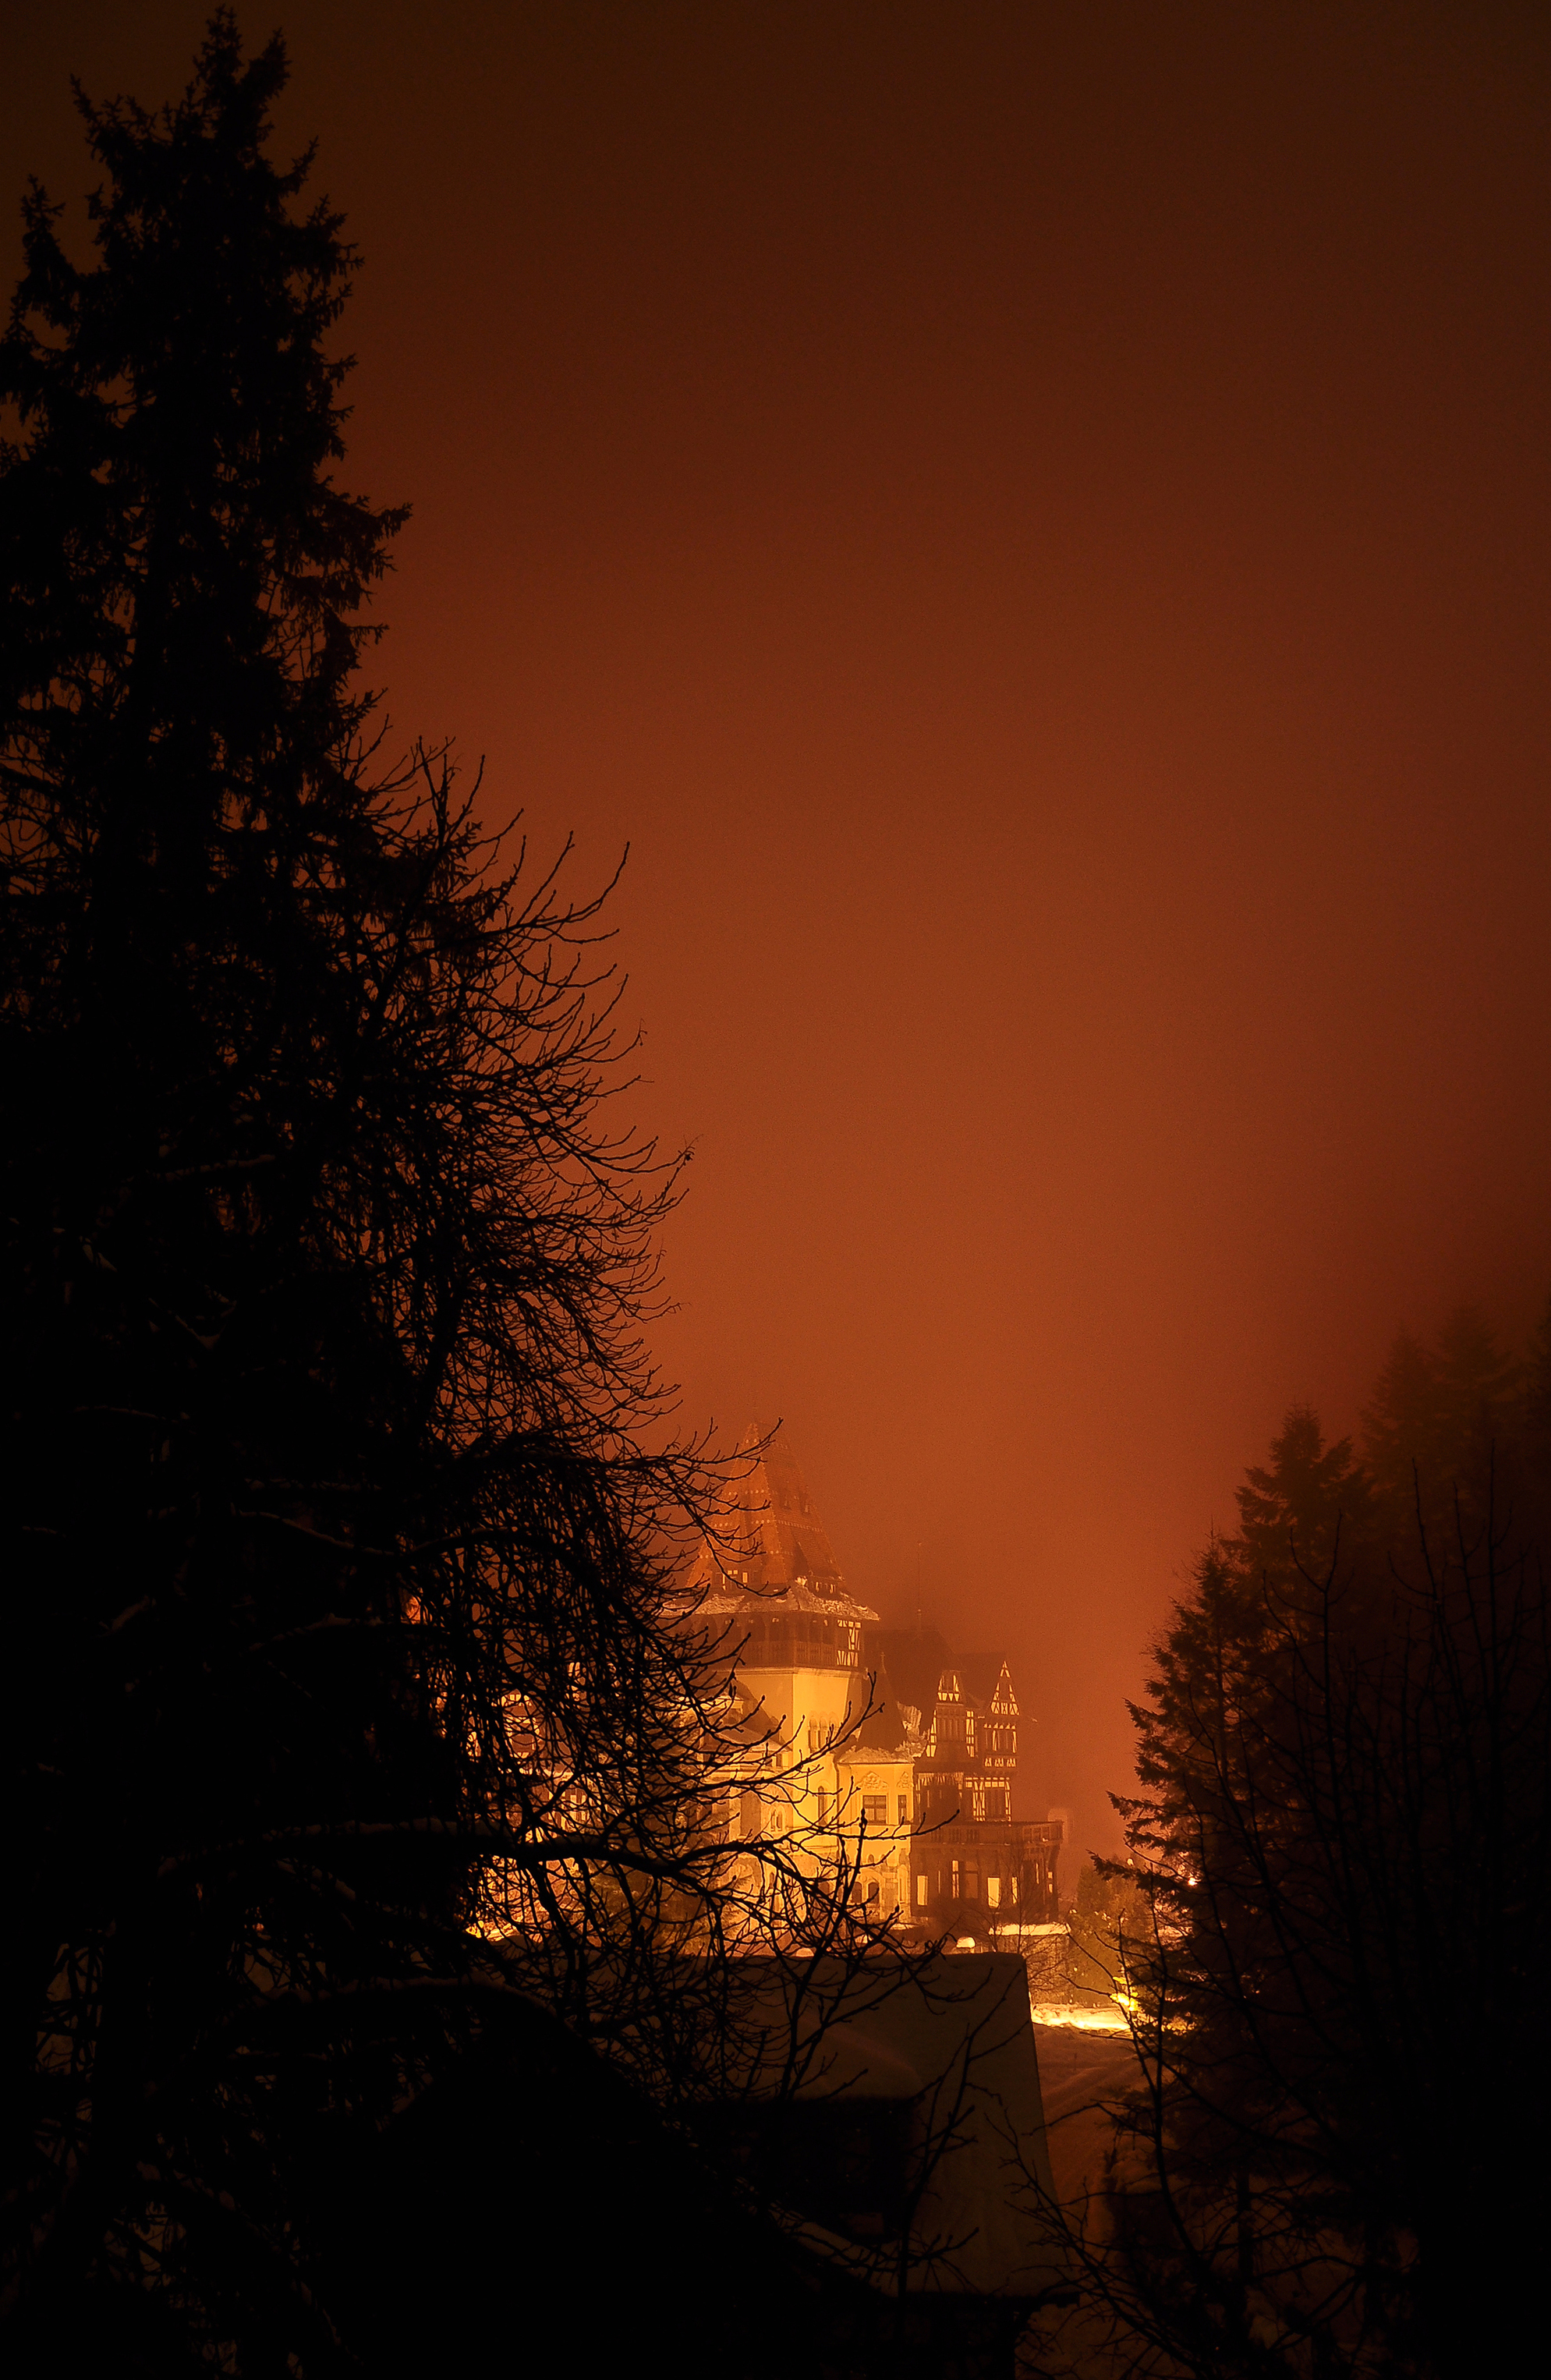
tree, forest, mountain, winter, light, architecture, sky, sun, sunrise, sunset, night, photography, sunlight, morning, dawn, atmosphere, monument, photo, dusk, evening, castle, darkness, photos, family, de, mountains, fotografie, royal, familia, romania, carpathian, arhitectura, romanian, patrimoniu, carpati, munte, sinaia, iarna, padure, muntii, regal, peles, regala, domeniul, romaniei, resedinta, lmiphiiaa16696, castelulpelisor, atmospheric phenomenon